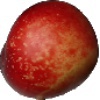
Label: Nectarine 1